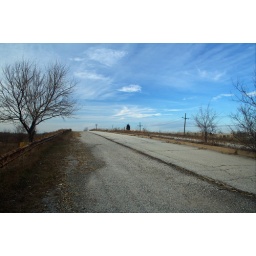
Back up the bridge over the railroad